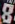
Number: 8